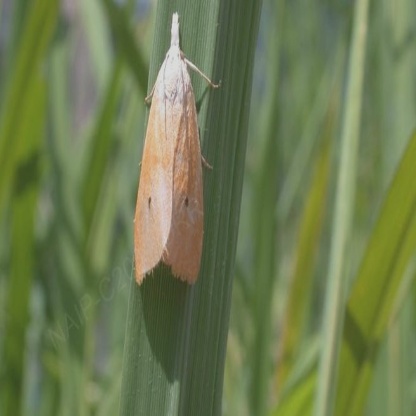
Nhãn: Sâu đục thân (Rice yellow stem borer)